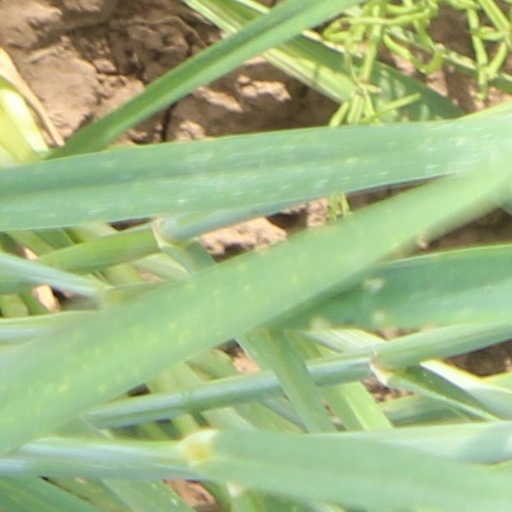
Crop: wheat